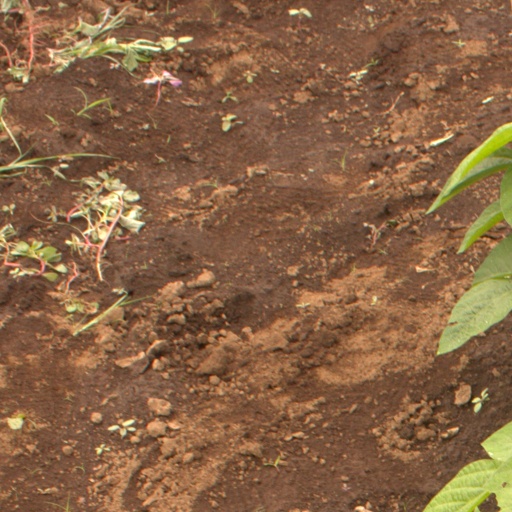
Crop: soybean